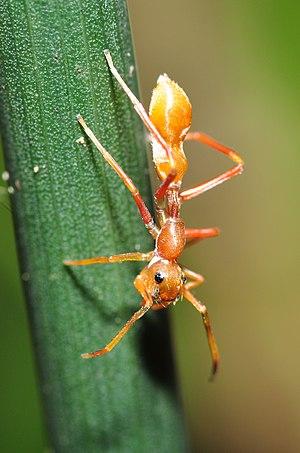
Myrmaplata plataleoides est une espèce d'araignées aranéomorphes de la famille des Salticidae.